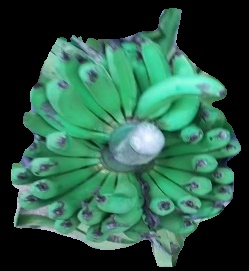
Variety: pachbale
Grade: grade2